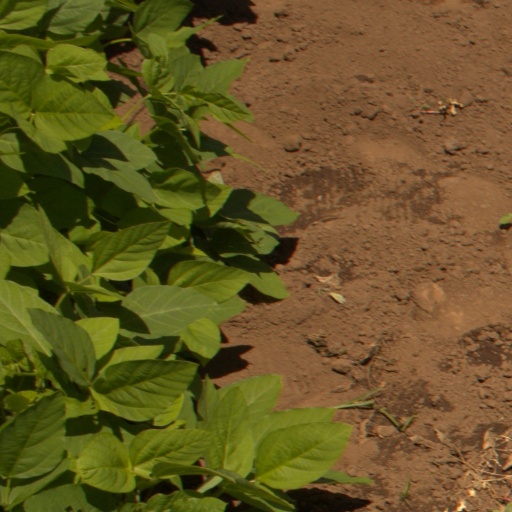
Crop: soybean